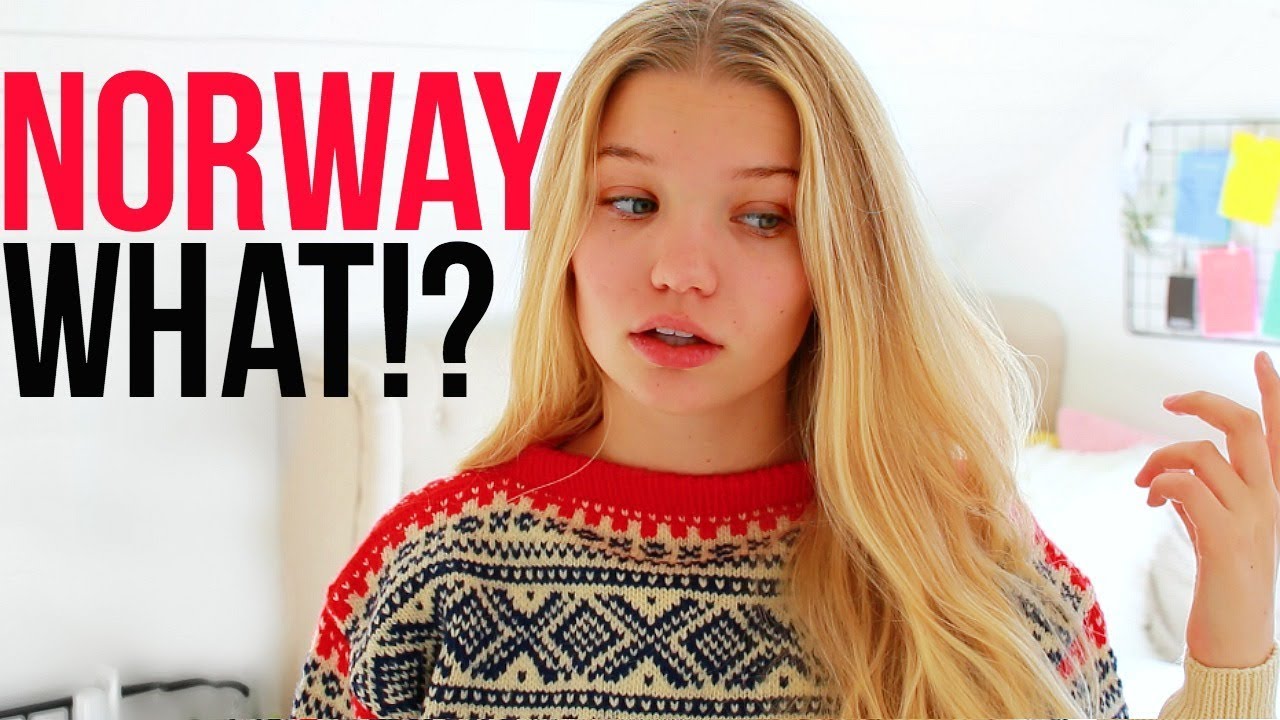
Gender: women